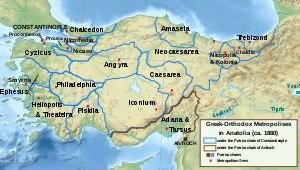
Le patriarcat œcuménique de Constantinople est, par le rang sinon par l'ancienneté, la première juridiction autocéphale de l'Église orthodoxe. Cette situation est liée au statut de capitale de l'Empire romain d'Orient dont jouissait autrefois Constantinople, l'actuelle Istanbul. Le patriarcat est un titre et une fonction de présidence attachée à un siège épiscopal, l'archevêché orthodoxe de Constantinople. Les orthodoxes considèrent que le patriarche de Constantinople n'a qu'une prééminence honorifique sur les autres Églises autocéphales orthodoxes, comme les papes d'avant le schisme de 1054. Sa titulature complète est « archevêque de Constantinople, nouvelle Rome et patriarche œcuménique », avec résidence au Phanar, ancien quartier grec d'Istanbul. Le titulaire actuel est Bartholomée Iᵉʳ.
Un siège titulaire est, dans les Églises issues de la Pentarchie, un titre accordé à certains prélats qui, sans avoir de juridiction territoriale sur des diocèses actuels, occupent des fonctions dans le gouvernement de leur Église, pour lesquelles ils sont consacrés évêques. La nomination d’évêques ou archevêques « titulaires » est strictement du ressort du Saint-Siège dans l’Église catholique romaine et des Patriarches dans les Églises orthodoxes.